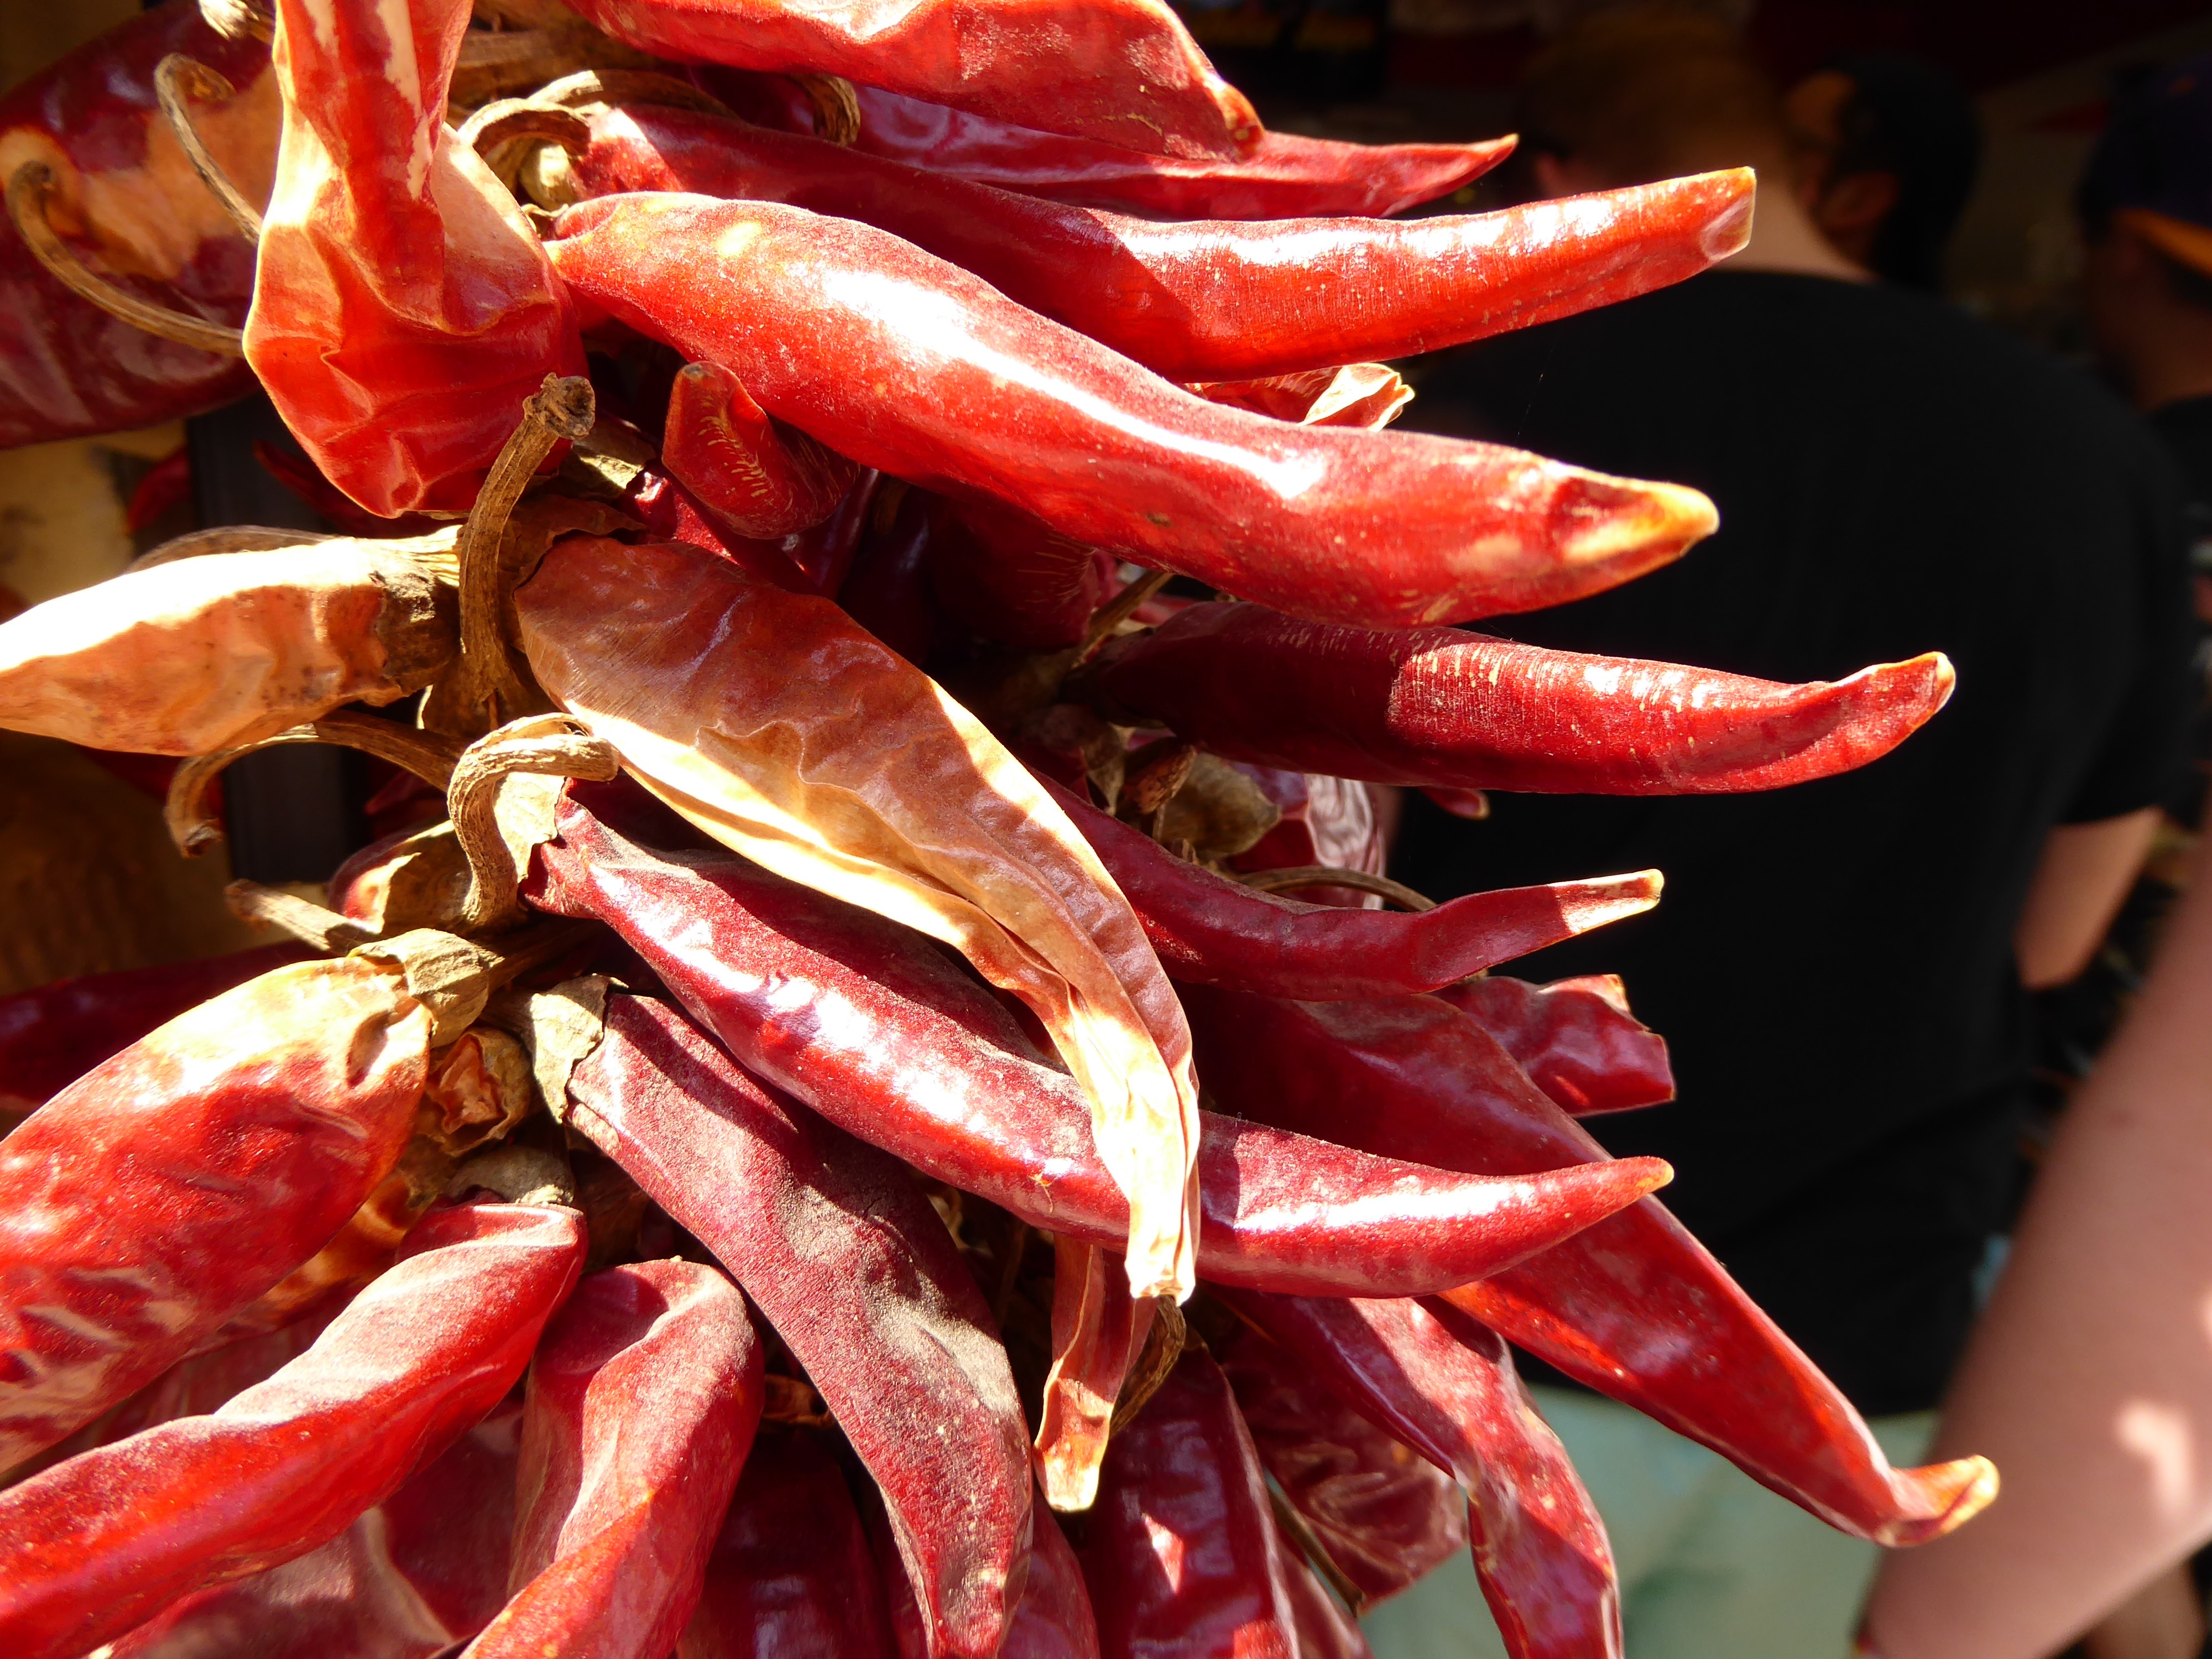
plant, flower, food, red, produce, vegetable, seafood, flowering plant, chili pepper, cayenne pepper, land plant, bell peppers and chili peppers, seafood boil